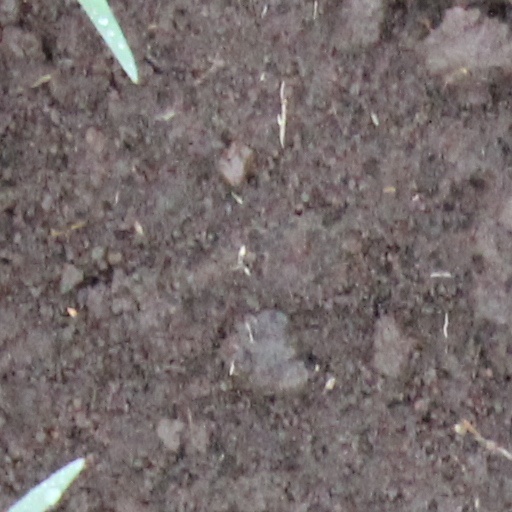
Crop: wheat